Ctenophorus mirrityana

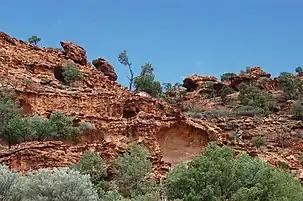
Rocky Outcrop at Mutawintji National Park

"C. mirrityana" is a rock dwelling, diurnal species that predominately occupies rock aggregates and the flat tops of ridges. As an ectotherm, these lizards utilise rocky habitat for basking but are inactive during the hottest part of the day (1300 and 1500 hrs).